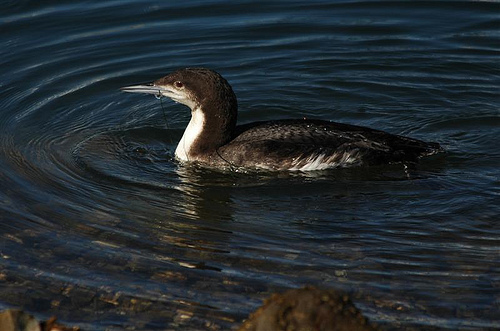
the bird has a long throat that is black and white.
this colorful bird has a white belly and breast, brown and white wings, and the bill is short and pointed.
the bird has a brown body with a white curved neck and a brown bill with brown eyes.
this bird has a long, thin beak and black and white plumage, and it is suited for water.
this bird is black and white in color with a long sharp beak, and black eye rings.
this bird is black with white and has a long, pointy beak.
this water bird is mostly brown with a white breast and belly.
this bird has wings that are black and has a long neckthe bird has a curved throat and a long black bill.
this bird has wings that are black and has a white belly
Species: Pacific Loon